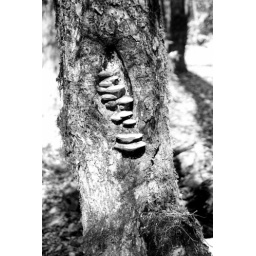
This tree was at our campsite down by the river